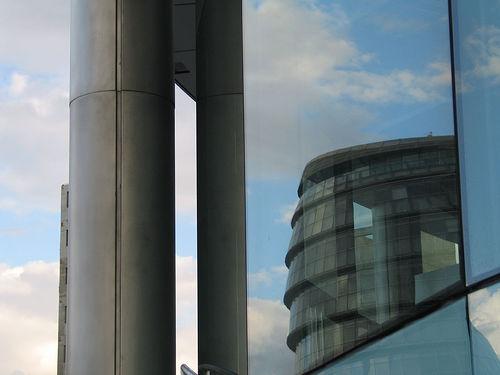
Weather: cloudy or overcast